Lotus throne

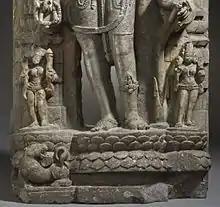
Double-thrones under Parvati, 11th century

The precise form varies, but is intended to represent the opening flower of "Nelumbo nucifera", the Indian lotus. In the traditional biographies lotus flowers sprung up at the Buddha's first seven steps, and in some Buddhist legends the baby Padmasambhava emerged from a lotus flower. The Indian lotus is an aquatic plant similar to a water lily, though not actually any close relation. It has a large, round, and flat seed head in the centre of the flower, with initially small openings above each of the relatively small number of seeds. Among other unusual characteristics, "nelumbo nucifera" has particular properties of repelling water, known as the lotus effect or ultrahydrophobicity. Among other symbolic meanings, it rises above the water environment it lives in, and is not contaminated by it, so providing a model for Buddhists. According to the Pali Canon, the Buddha himself began this often-repeated metaphor, in the Aṅguttara Nikāya, saying that the lotus flower raises from the muddy water unstained, as he raises from this world, free from the defilements taught in the sutra.